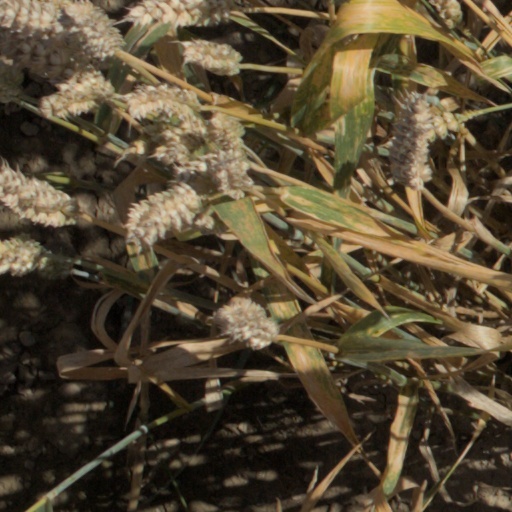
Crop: wheat